Tommy Searle

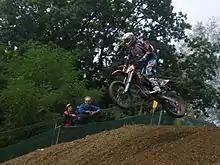
Searle in the Czech GP in 2008

Tommy Searle (born 13 June 1989) is an English professional motocross and supercross racer. He competed in the Motocross World Championships from 2005 to 2008 and competed in the AMA Motocross Championships in 2009 and 2010. He returned to the Motocross World Championships from 2011 to 2019. Searle is a three-time MX2 World vice-champion & a four-time British Motocross Champion. His fourteen MX2 Grand Prix victories make him Britain's most successful MX2 rider and ranks third in total victories across all classes to multiple world champions David Thorpe and Jeff Smith.